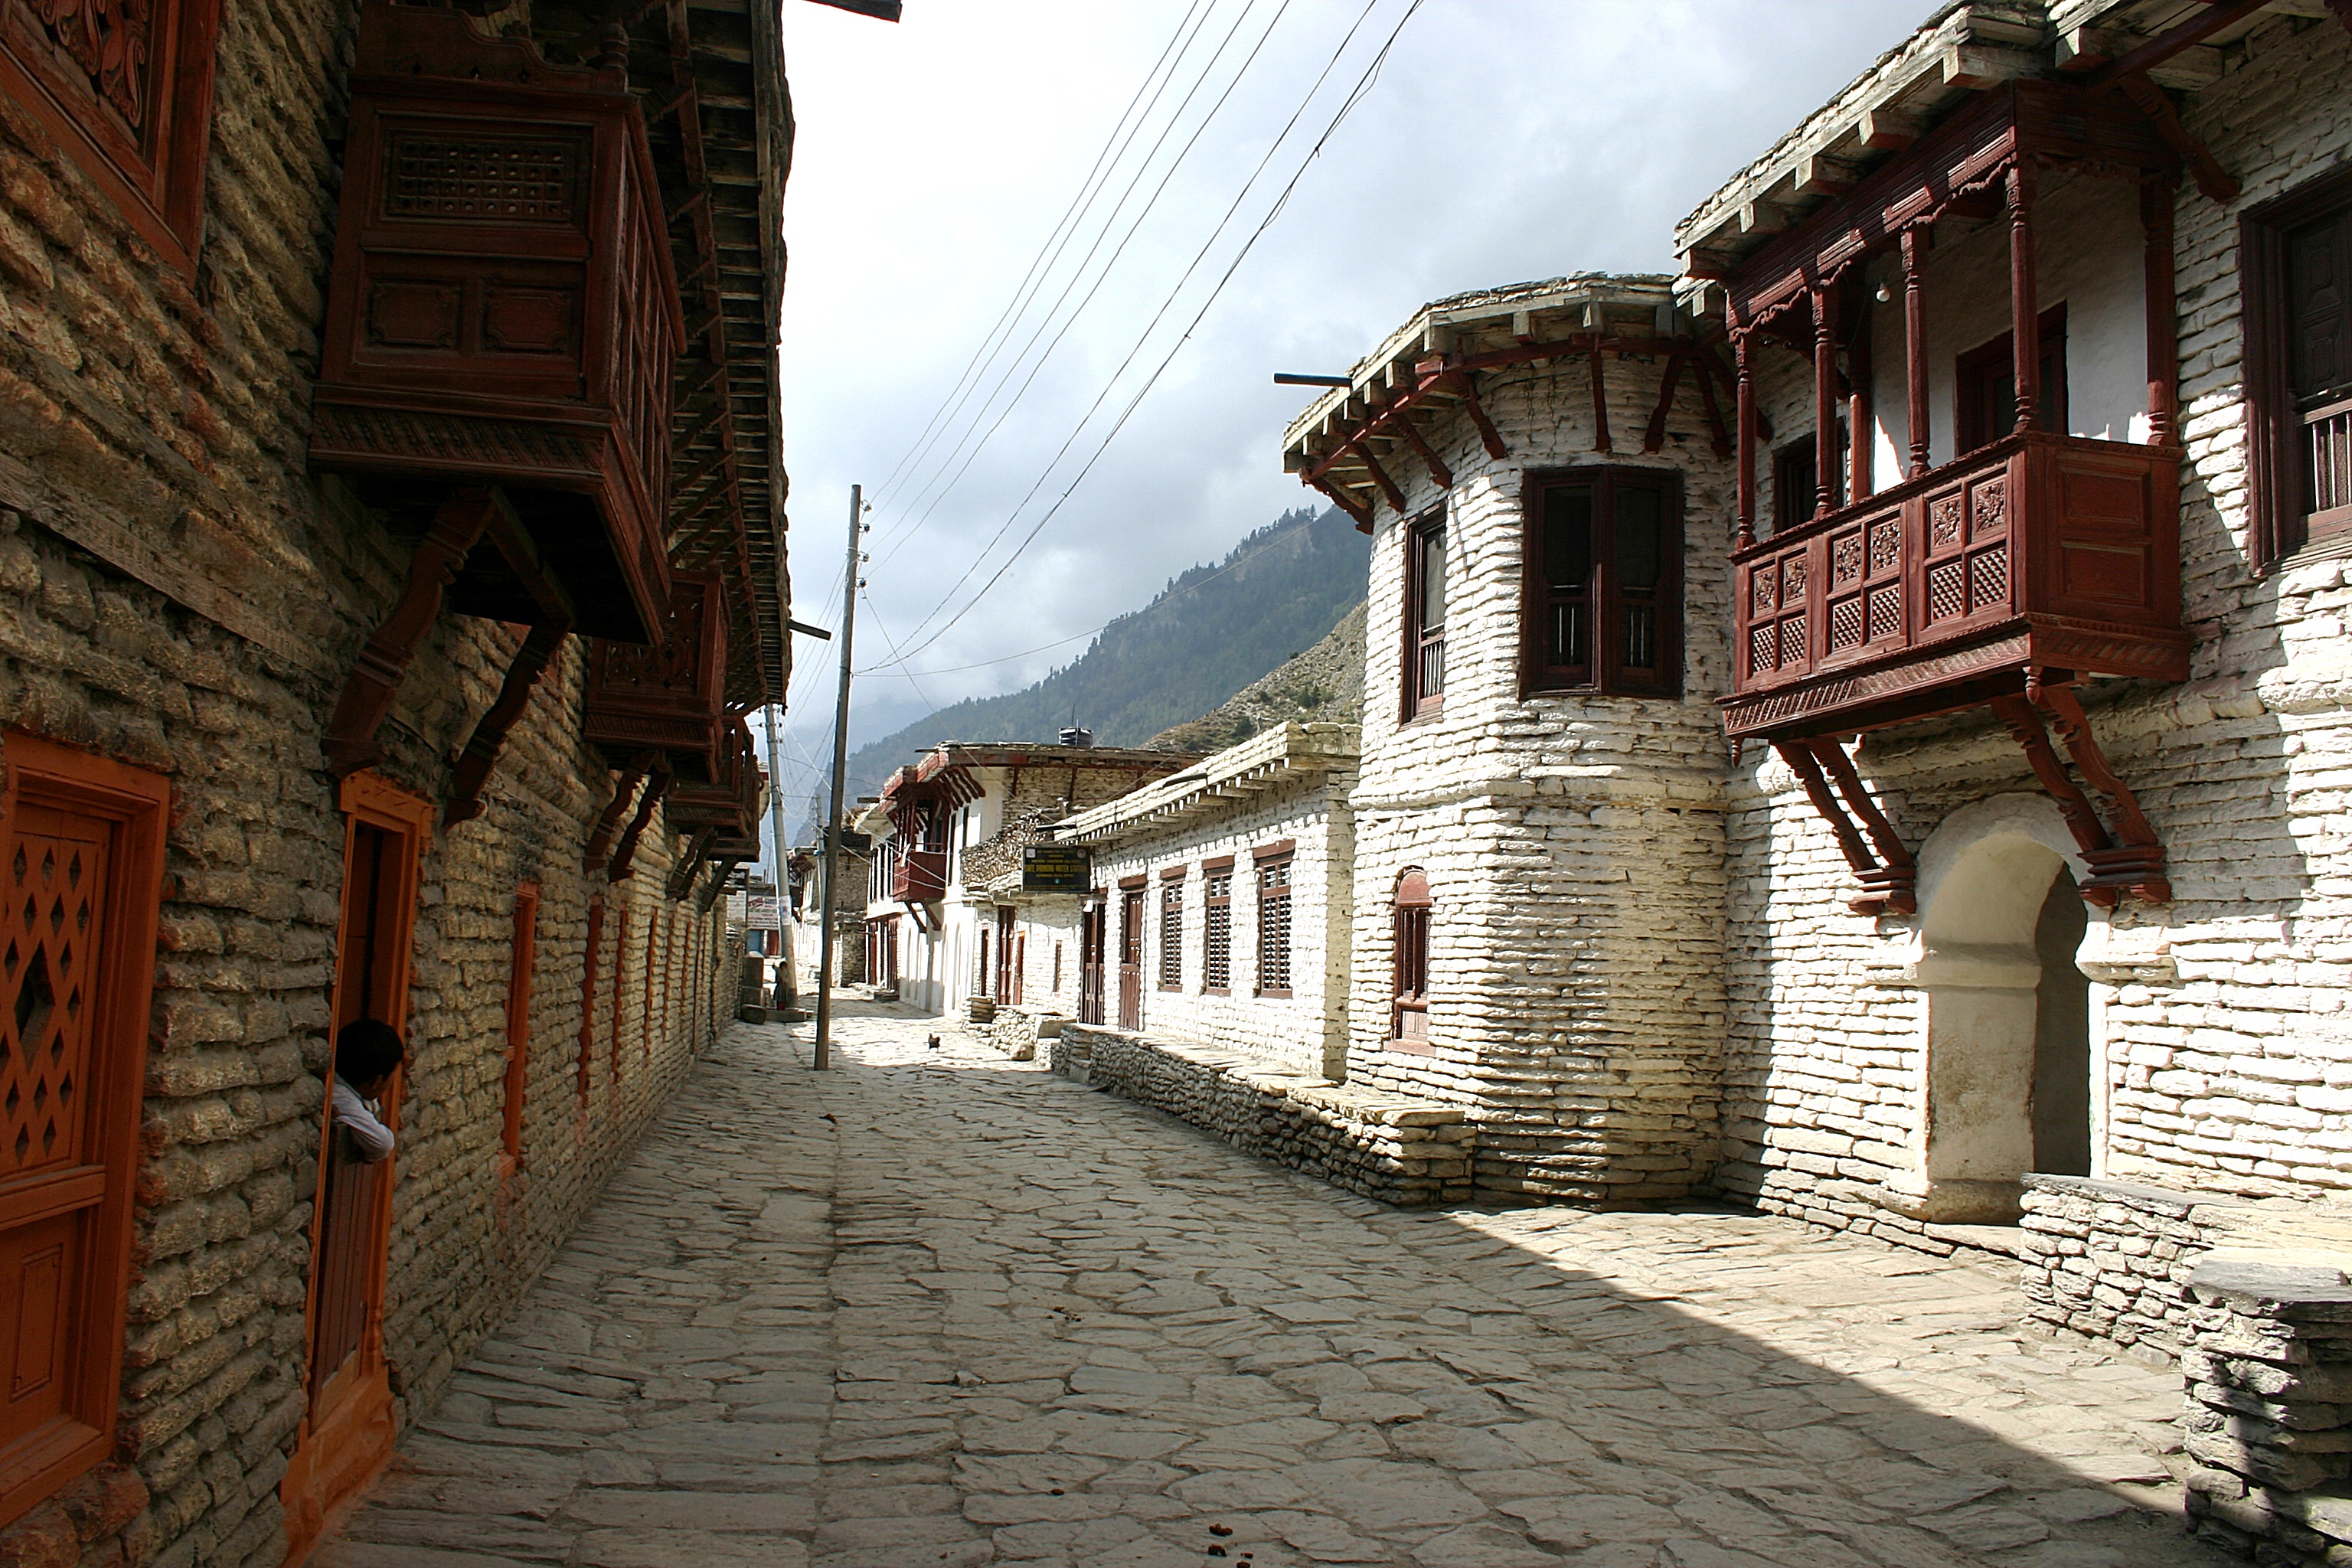
architecture, road, street, house, town, alley, city, wall, travel, village, tourism, infrastructure, history, estate, neighbourhood, urban area, ancient history, residential area, human settlement